Great north faces of the Alps

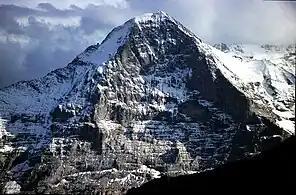
The north face of the Eiger

The six great north faces of the Alps are a group of vertical faces in the Swiss, French, and Italian Alps known in mountaineering for their difficulty, danger, and great height. The "Trilogy" is the three hardest of these north faces, being the Eiger, the Grandes Jorasses, and the Matterhorn.